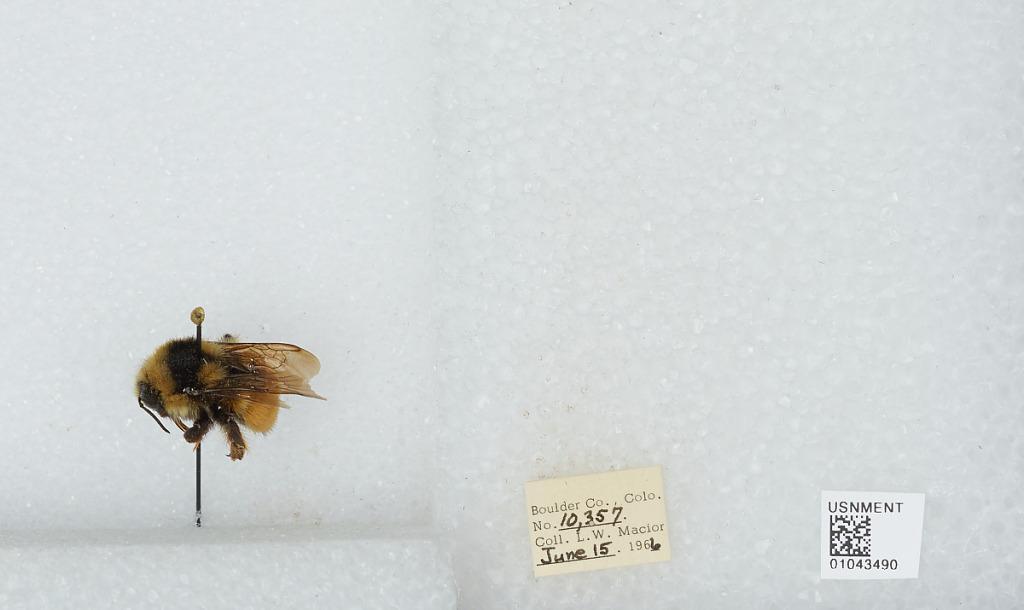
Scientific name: Bombus (Pyrobombus) bifarius Cresson
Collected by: L. Macior
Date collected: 1966-6-15
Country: United States
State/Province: Colorado
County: Boulder
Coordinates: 40.0017, -105.308